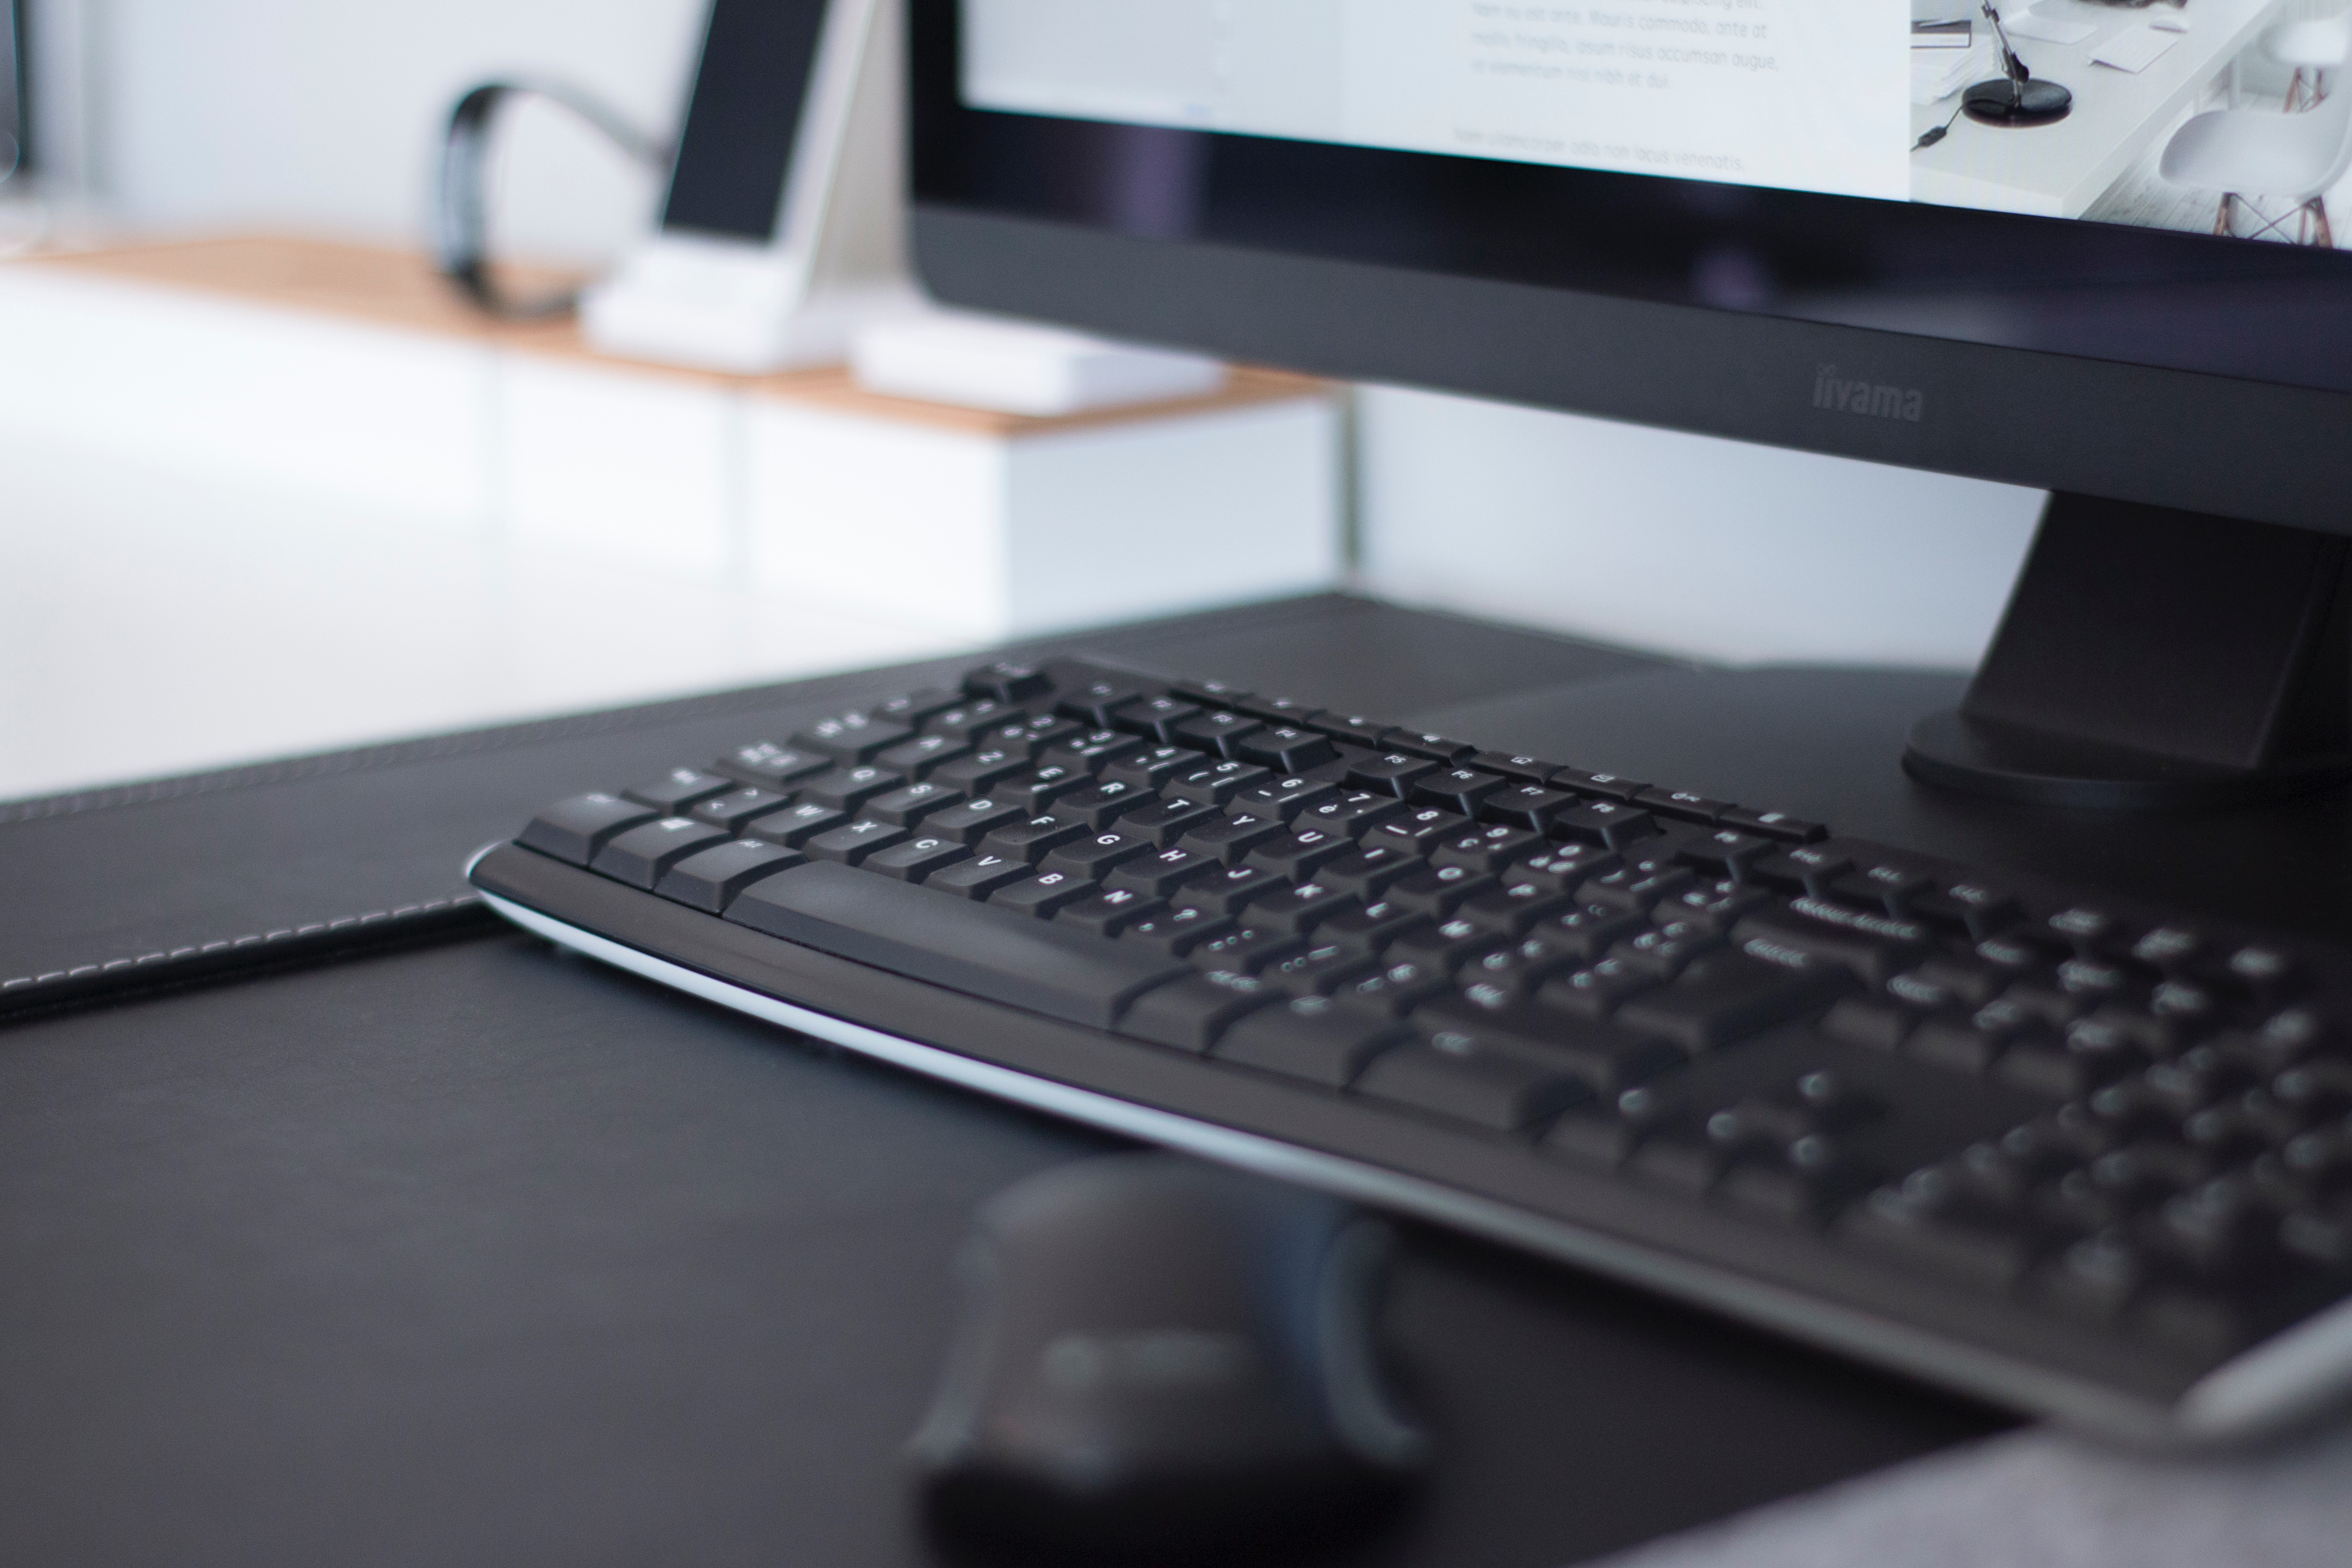
laptop, desk, computer, keyboard, technology, desktop, monitor, multimedia, computer keyboard, desktop computer, personal computer, electronic device, computer hardware, musical keyboard, personal computer hardware, office equipment